Reed College

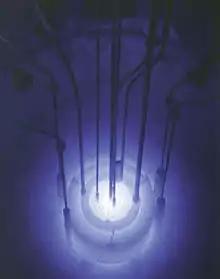
Cherenkov radiation at Reed's research reactor

Although letter grades are given to students, grades are de-emphasized at Reed and focus is placed on a narrative evaluation. According to the school, "a conventional letter grade for each course is recorded for every student, but the registrar's office does not distribute grades to students, provided that work continues at satisfactory (C or higher) levels. Unsatisfactory grades are reported directly to the student and the student's adviser. Papers and exams are generally returned to students with lengthy comments but without grades affixed." Students can request copies of their official transcript from the registrar. There is no dean's list or honor roll "per se", but students who maintain a GPA of 3.5 or above for an academic year receive academic commendations at the end of the spring semester which are noted on their transcripts. Many Reed students graduate without knowing their cumulative GPA or their grades in individual classes. Reed is singled out as having little to no grade inflation over the years; only ten students graduated with a perfect 4.0 GPA in the period from 1983 to 2012. (Transcripts are accompanied by a card contextualizing Reed's grading approach so as not to penalize students' graduate school applications.) Although Reed does not award Latin honors to graduates, it confers several awards for academic achievement at commencement, including naming students to Phi Beta Kappa.